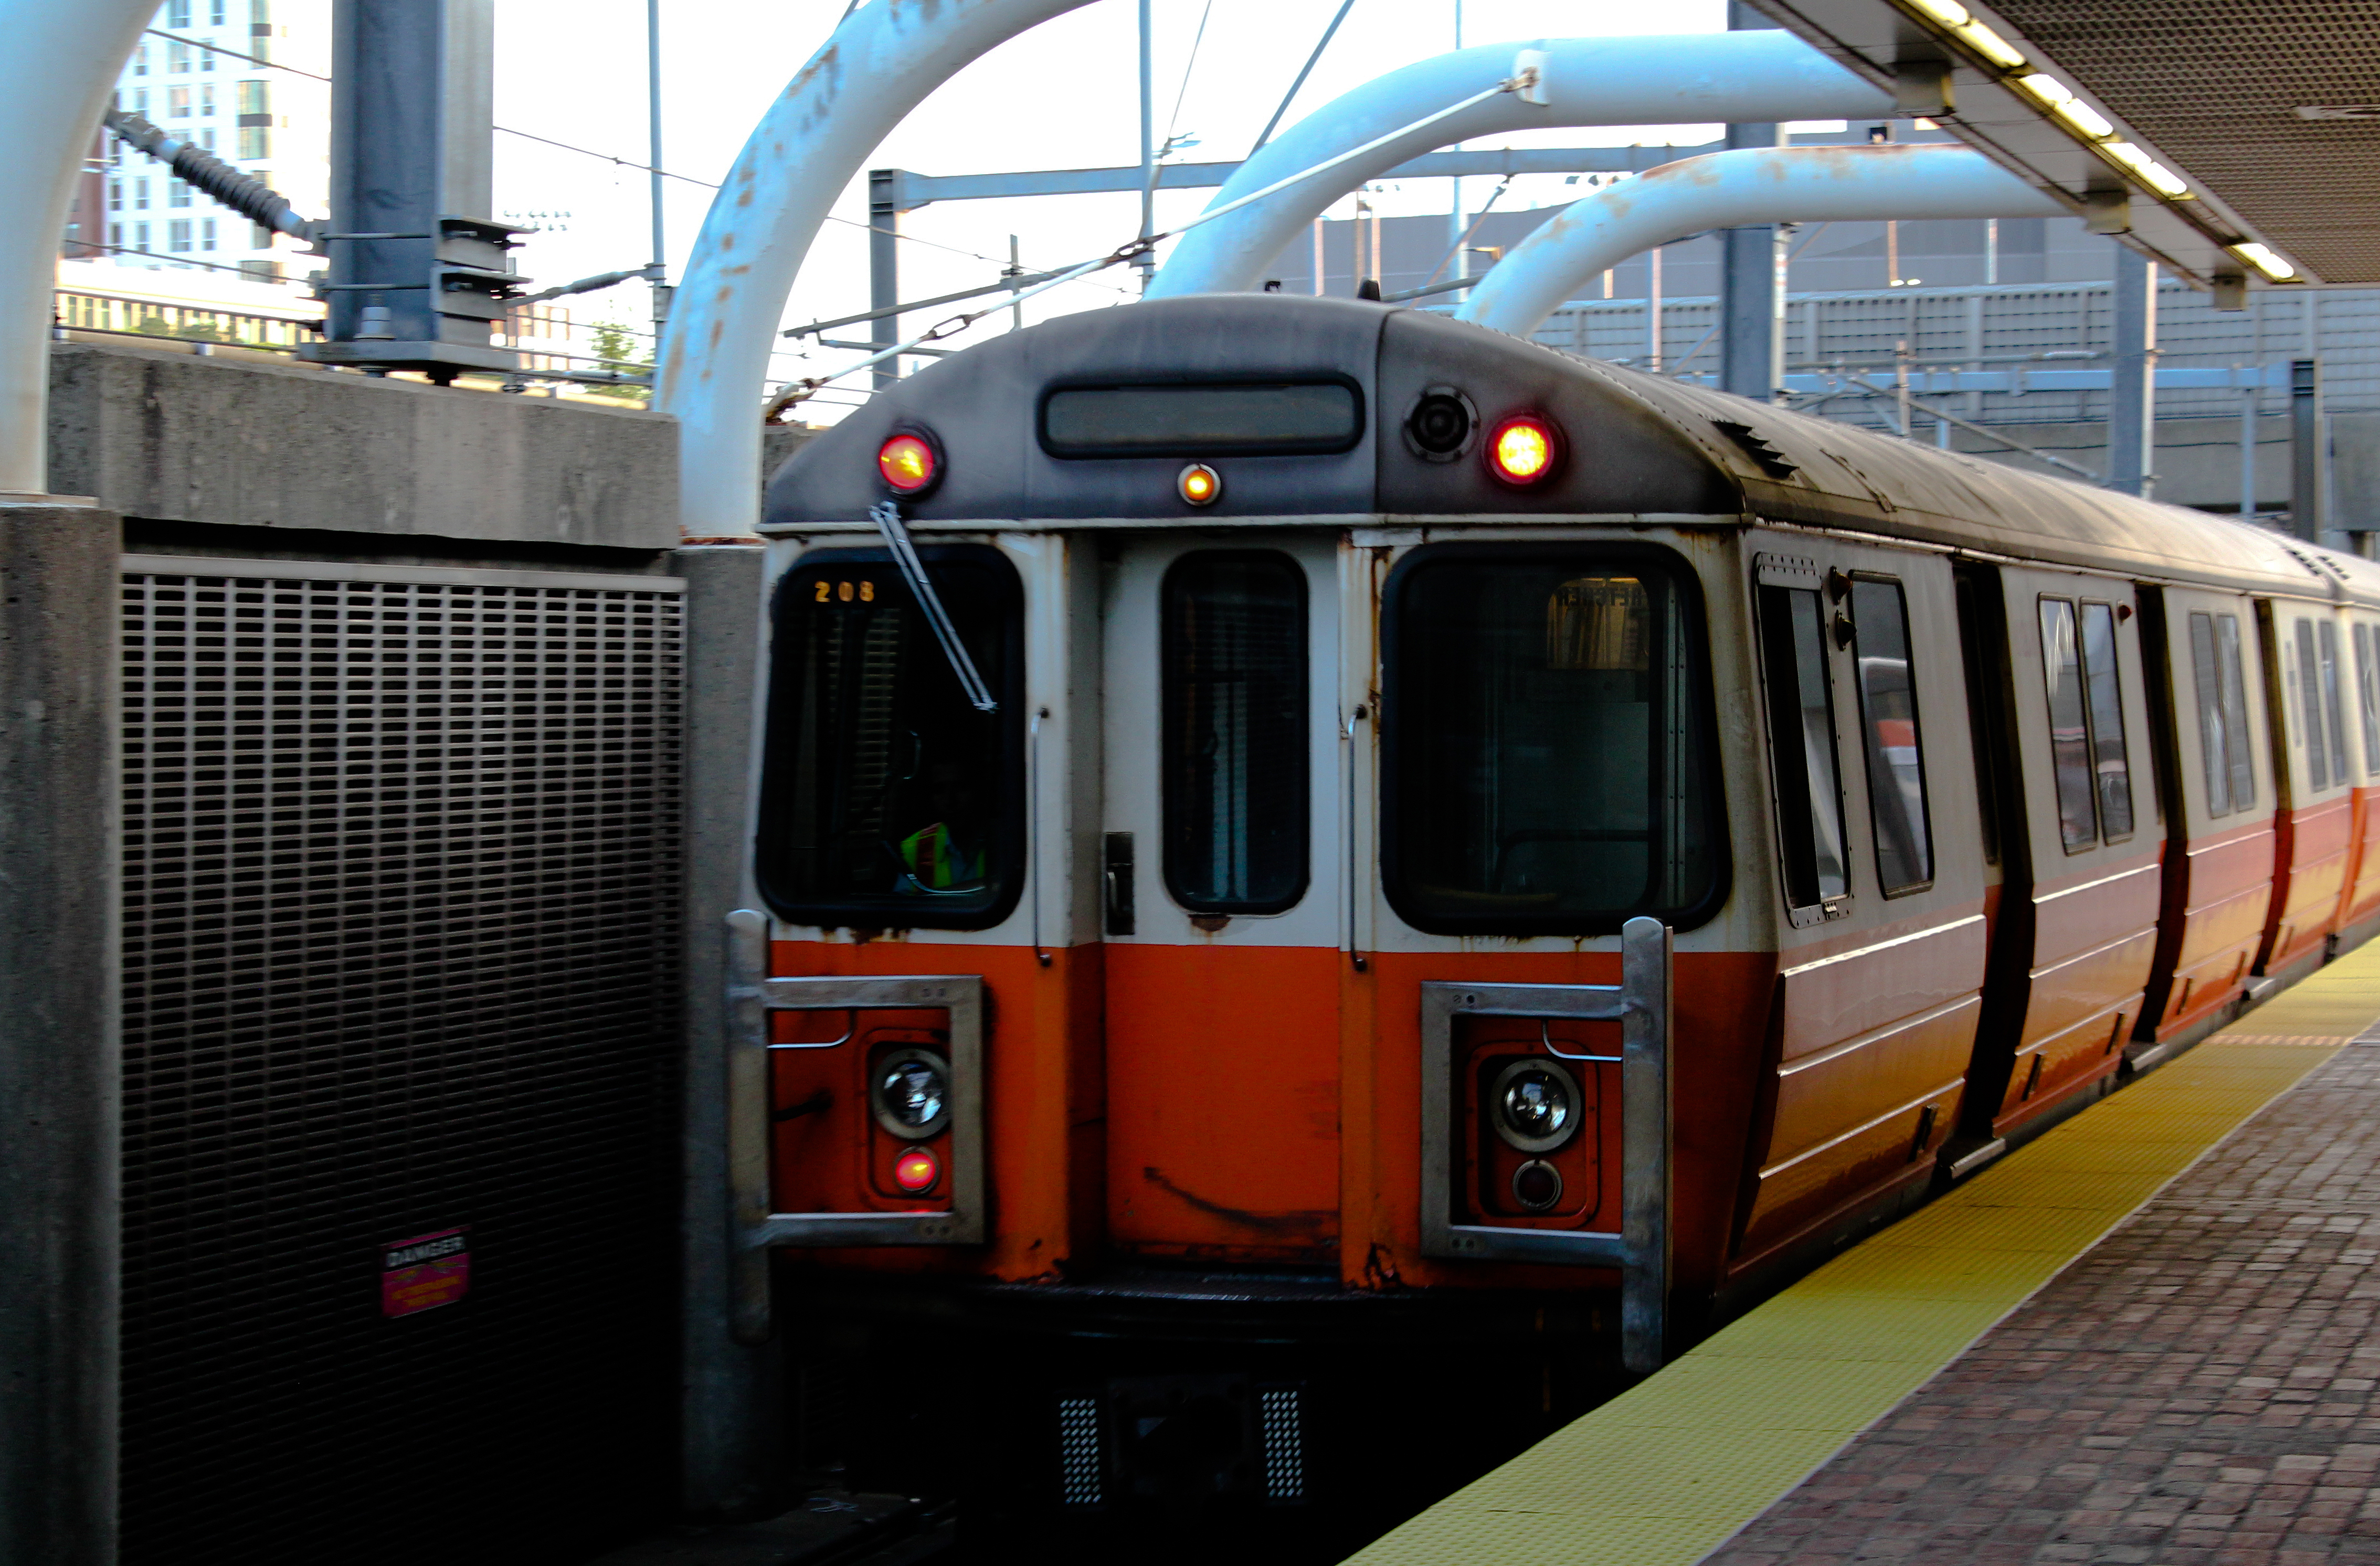
transport, public transport, mode of transport, train, rolling stock, vehicle, metro, railway, metropolitan area, train station, track, iron, urban area, locomotive, architecture, passenger car, metropolis, metro station, tram, railroad car, electric locomotive, city, electricity, wheel, metal